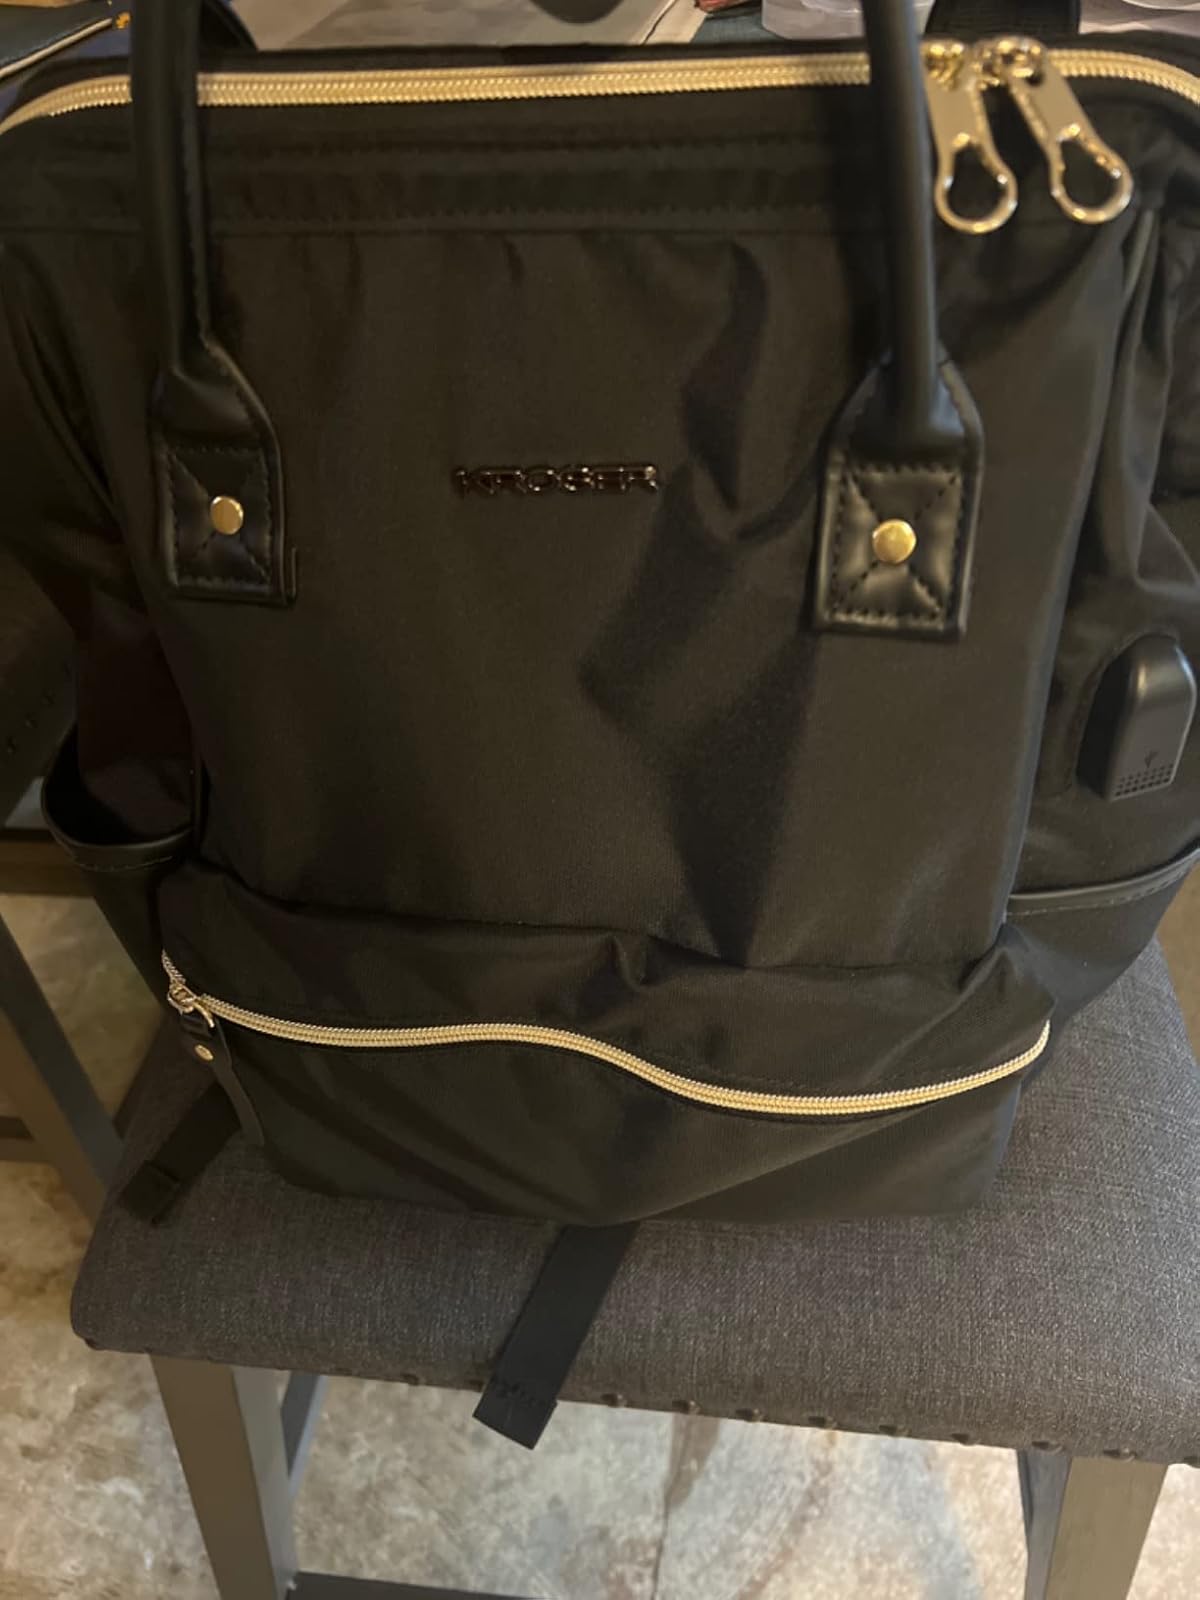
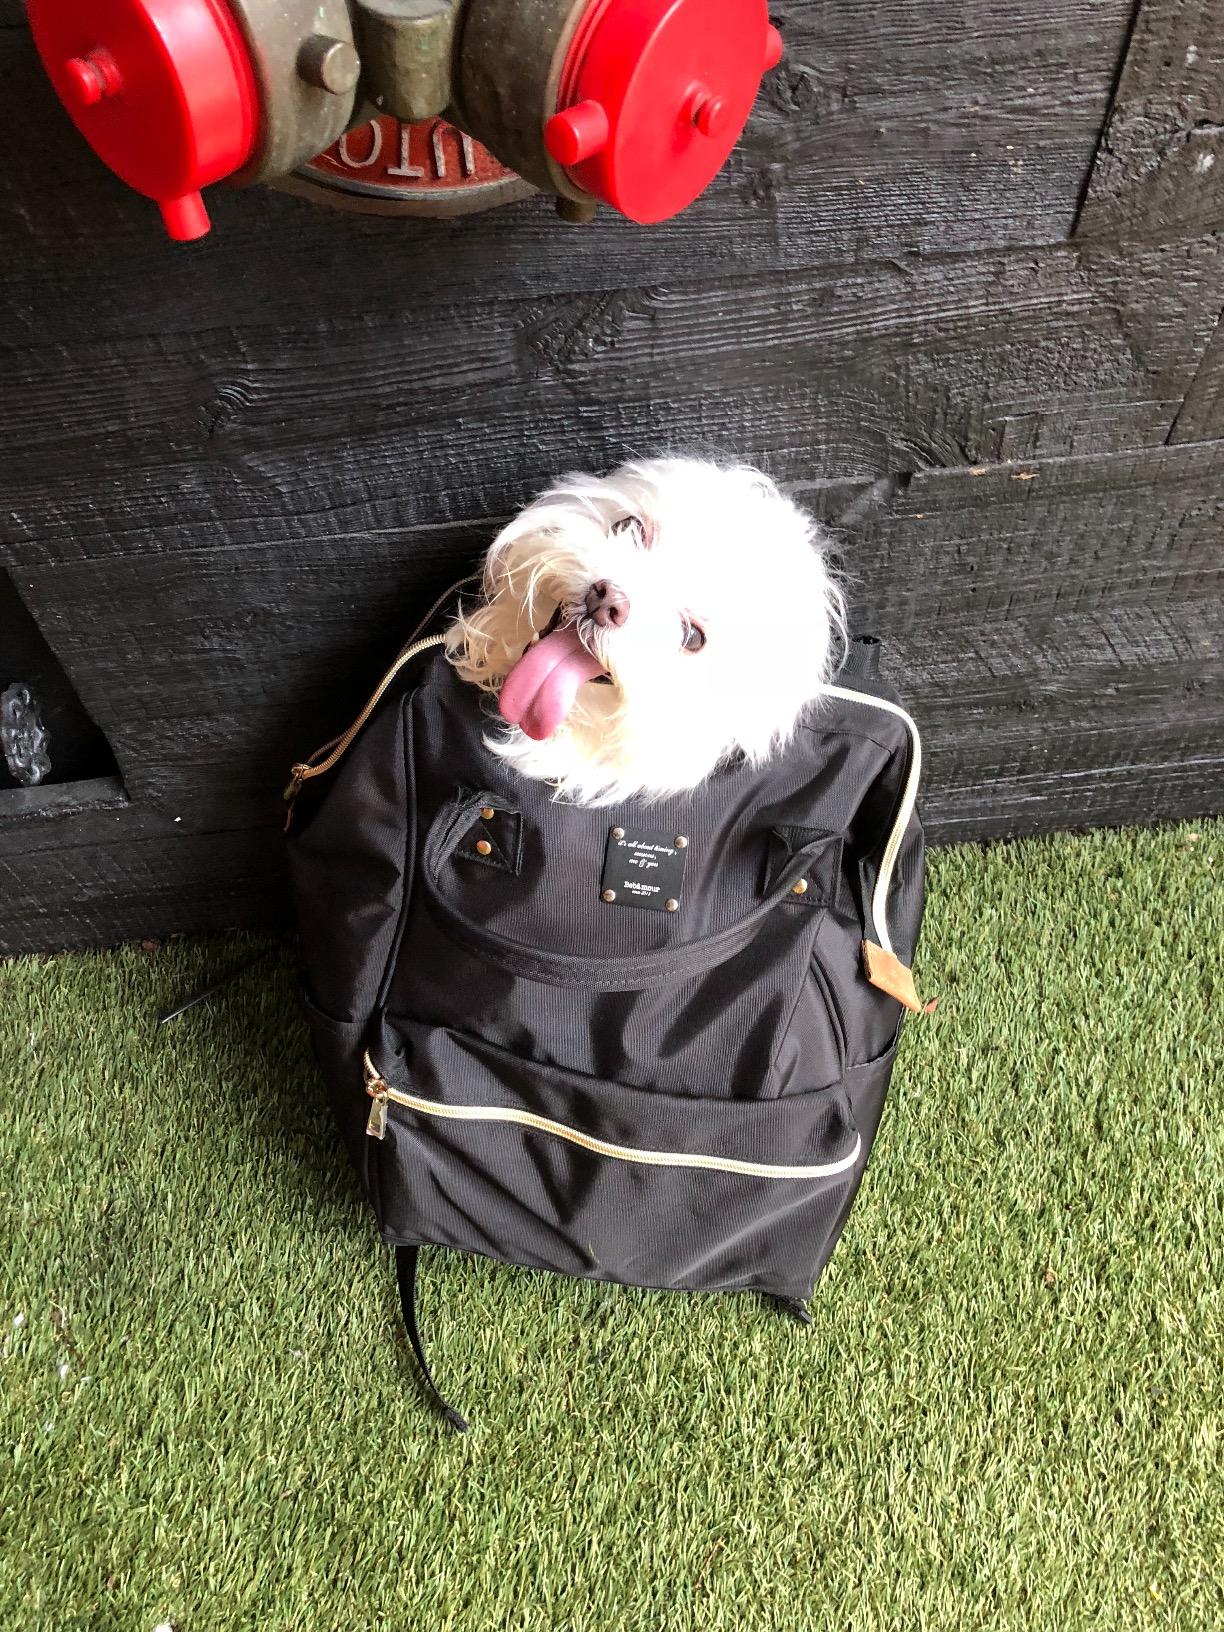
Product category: bag
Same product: no